Effect of the 2004 Indian Ocean earthquake on Somalia

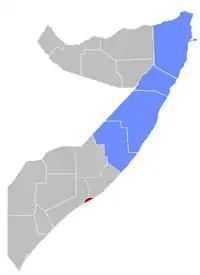
Map of Somalia with the regions primarily affected highlighted in blue. The Hafun is the small peninsula in the northeast. Banaadir (Mogadishu) is highlighted red for reference.

The effect of the 2004 Indian Ocean earthquake on Somalia was significant. Coastal and rural communities in Somalia, as far as from the epicentre of the 2004 Indian Ocean earthquake, were swept away or destroyed by the resulting tsunami on 26 December 2004. As of 5 January 2005, the confirmed death toll stood at 298. According to presidential spokesperson Yusuf Mohamed Ismail of the Transitional Federal Government, more than 50,000 people were also displaced.